Most na Soči

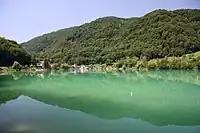
The reservoir on the Soča River in Most na Soči

The restored and protected remains of a Roman house are located in Most na Soči. The parish church in the settlement is dedicated to Saint Lucy and belongs to the Diocese of Koper. A second church in the parish is dedicated to Saint Maurus. The first written record of the church dates from 1192. Another interesting site is a monument to soldiers from World War I at Postaja.